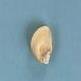
Maize quality: Good